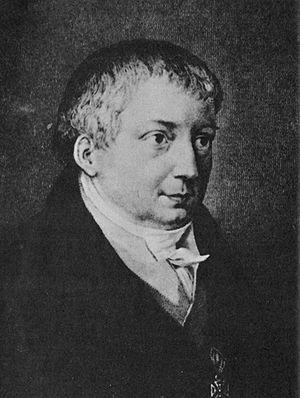
Friedrich Schlegel vers 1829 par J. Axmann
Frédéric Schlegel, en allemand Karl Wilhelm Friedrich von Schlegel est un philosophe, critique et écrivain allemand.
Le romantisme allemand est l'expression en Allemagne de l'art appelé romantisme. Ce mouvement a commencé dans les états allemands en 1770 et a duré jusqu'au milieu des années 1850. Il a aussi bien touché le domaine littéraire que celui de la musique ou des arts visuels.
Roger Ayrault est un germaniste français, spécialiste de Heinrich von Kleist et du romantisme allemand. Il est notamment connu pour son ouvrage La Genèse du romantisme allemand 1797-1804.